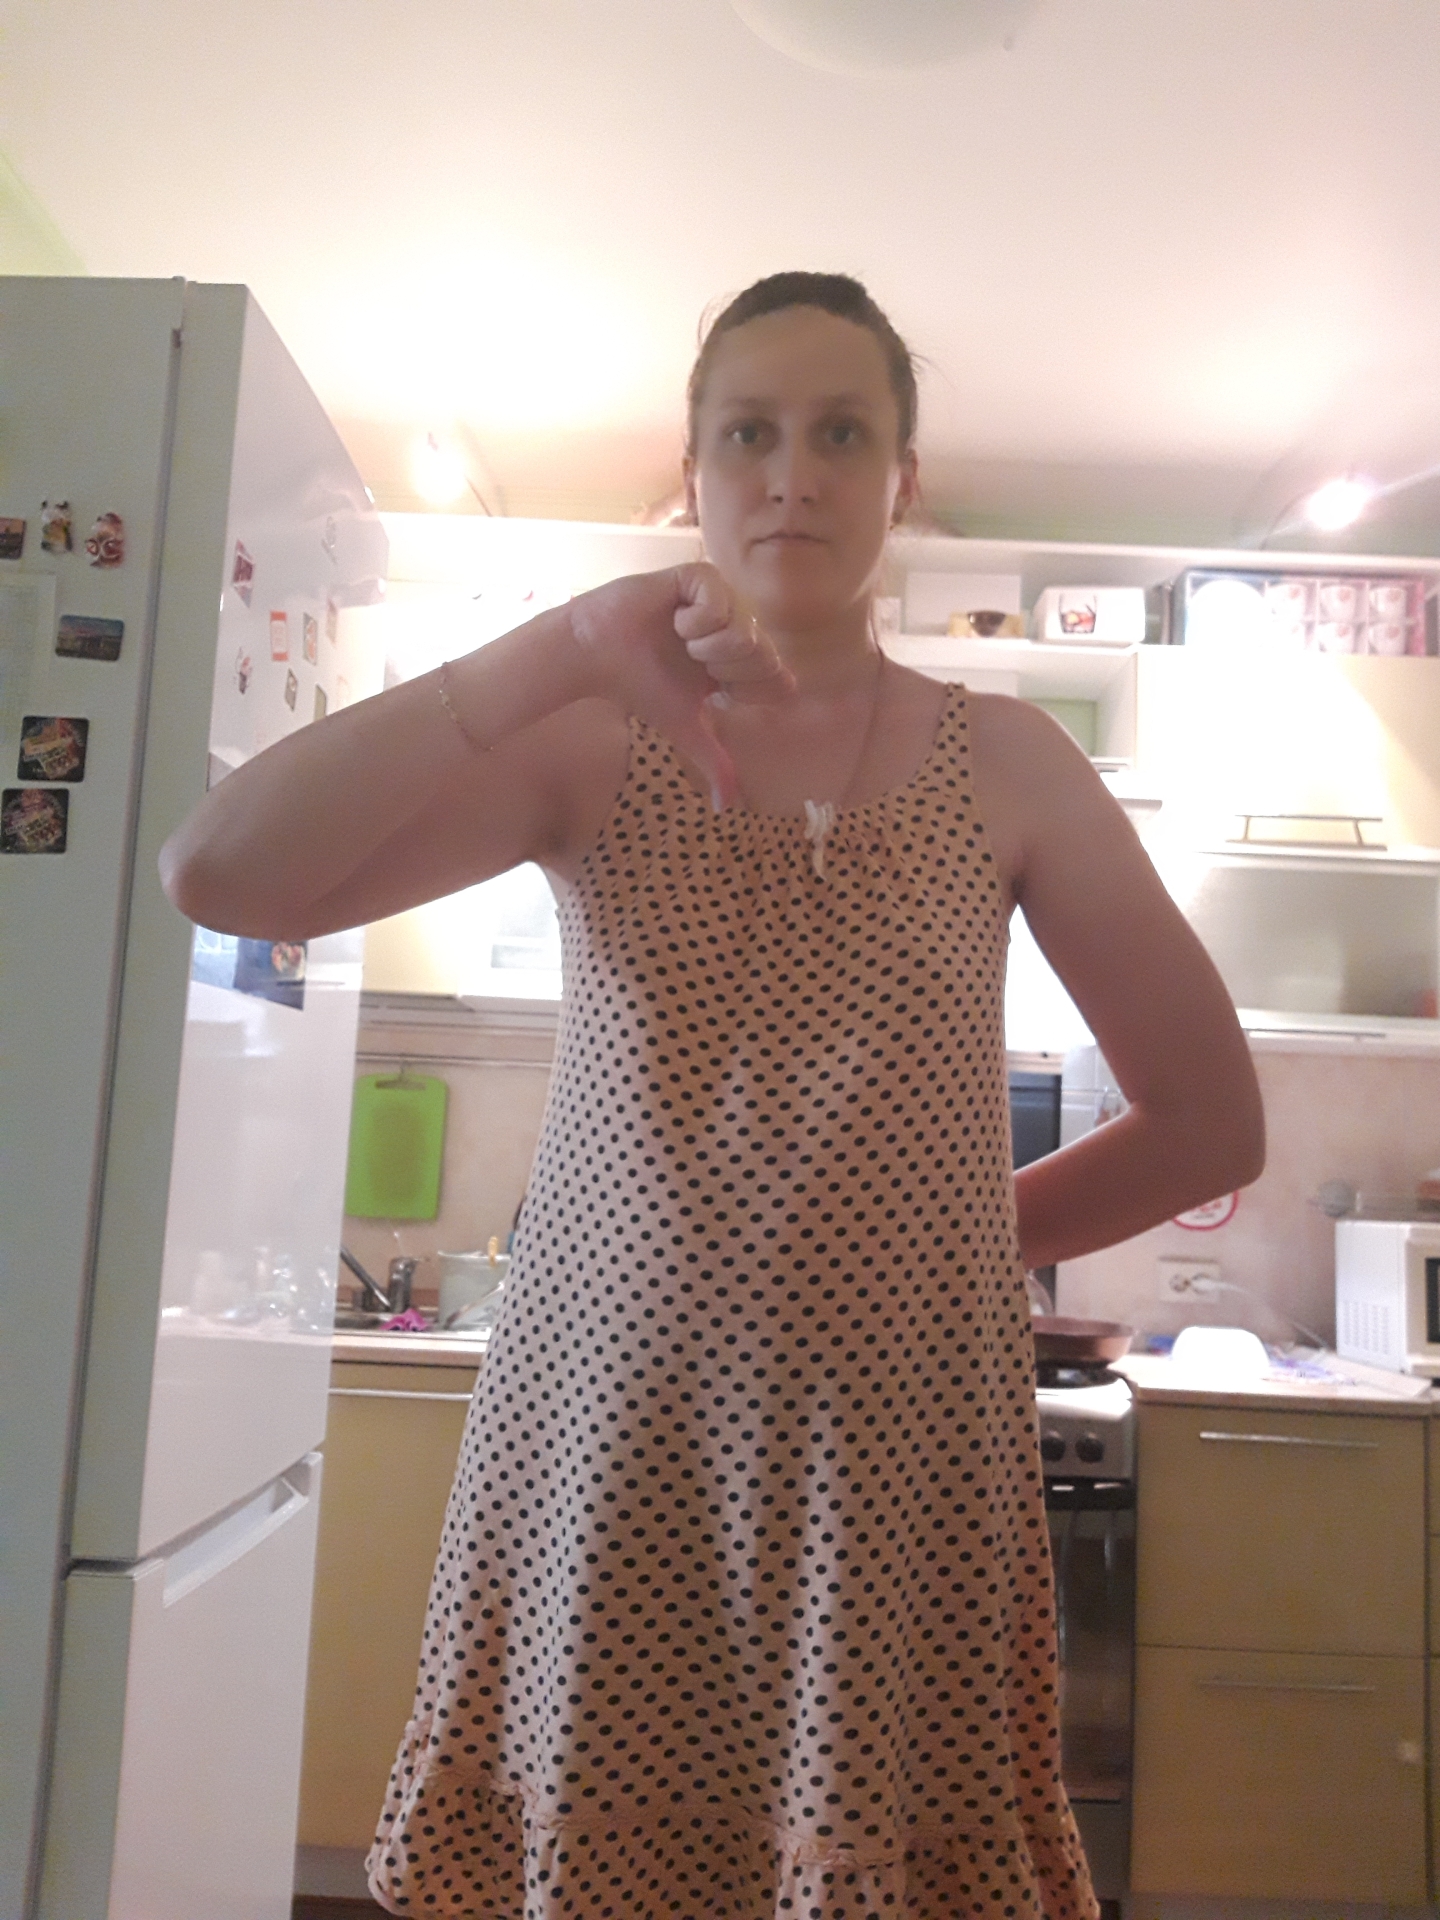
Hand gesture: dislike